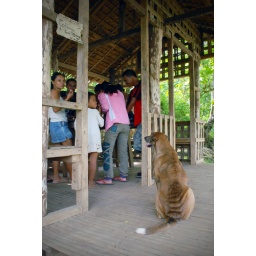
Dog waiting for some scrap.Taken when the beginners class of the white river rafting in Cagayan de Oro City.